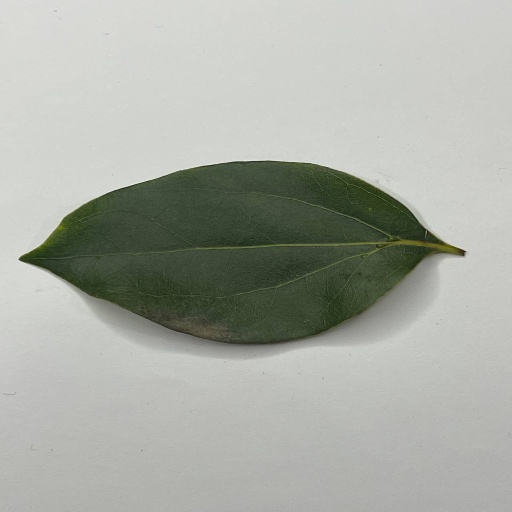
Species: Camphor
Leaf condition: Healthy Leaf